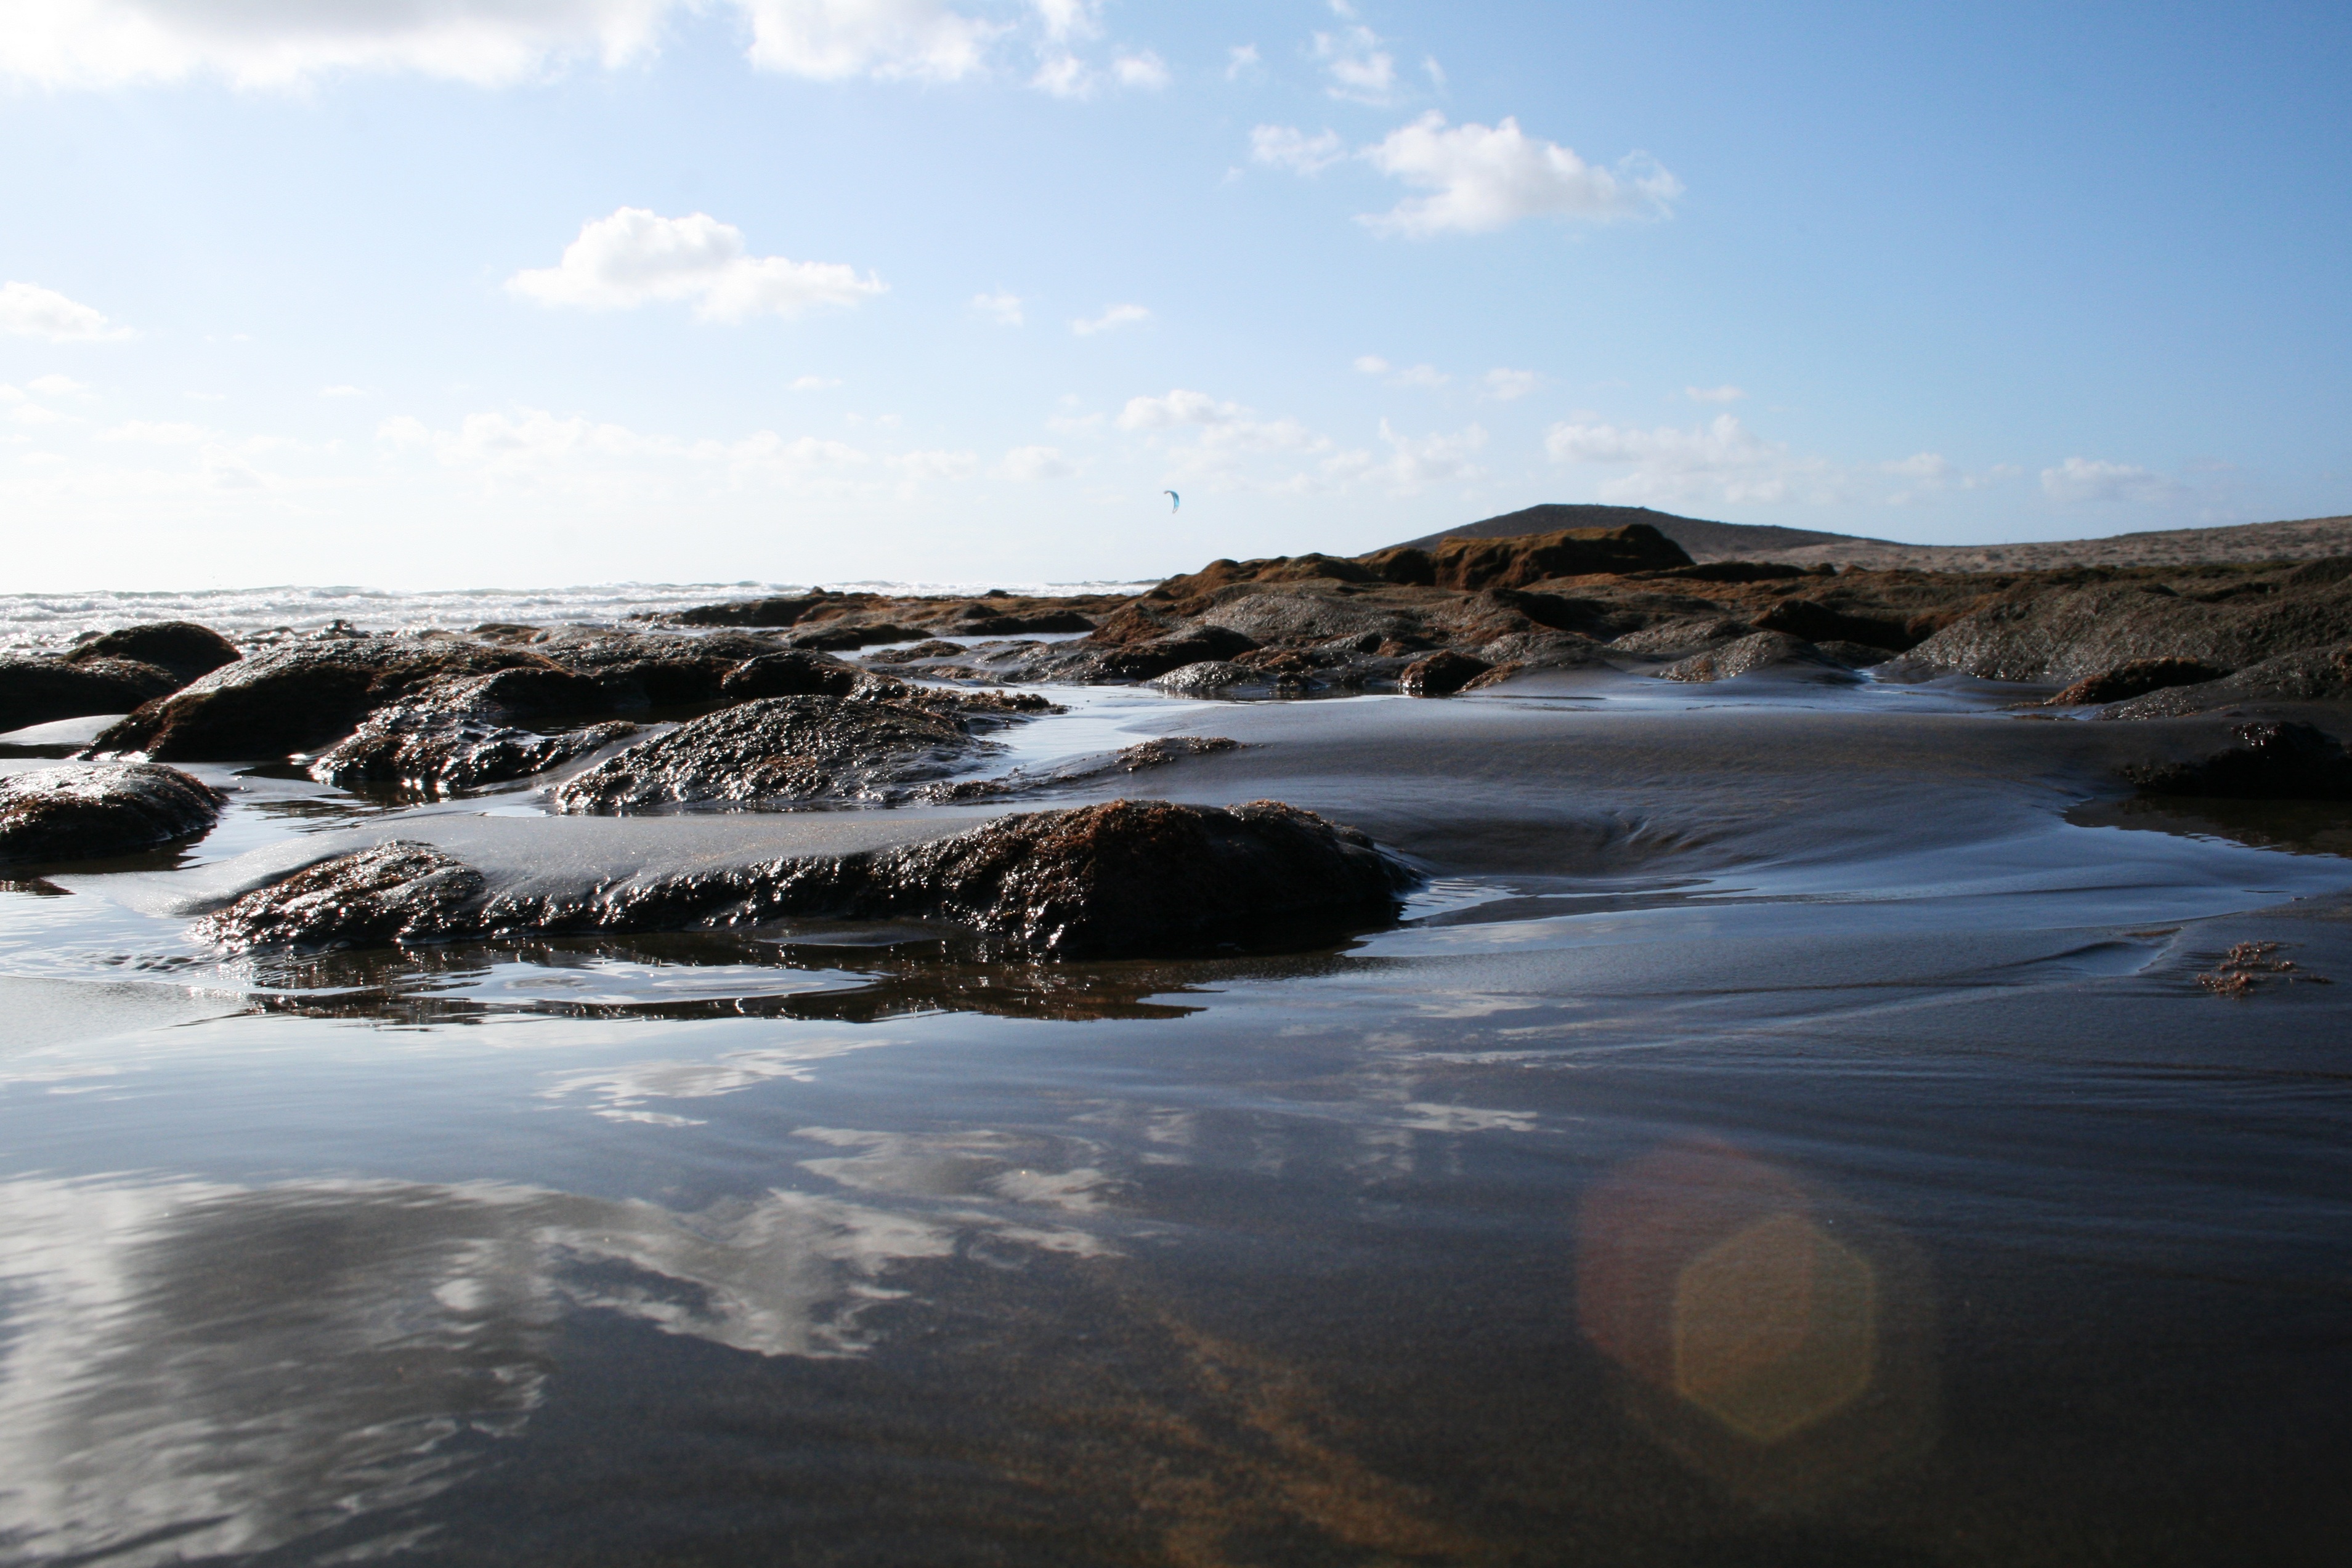
beach, landscape, sea, coast, water, rock, ocean, horizon, shore, wave, ice, cove, reflection, bay, body of water, tenerife, loch, mirroring, cape, canary islands, sand beach, wind wave